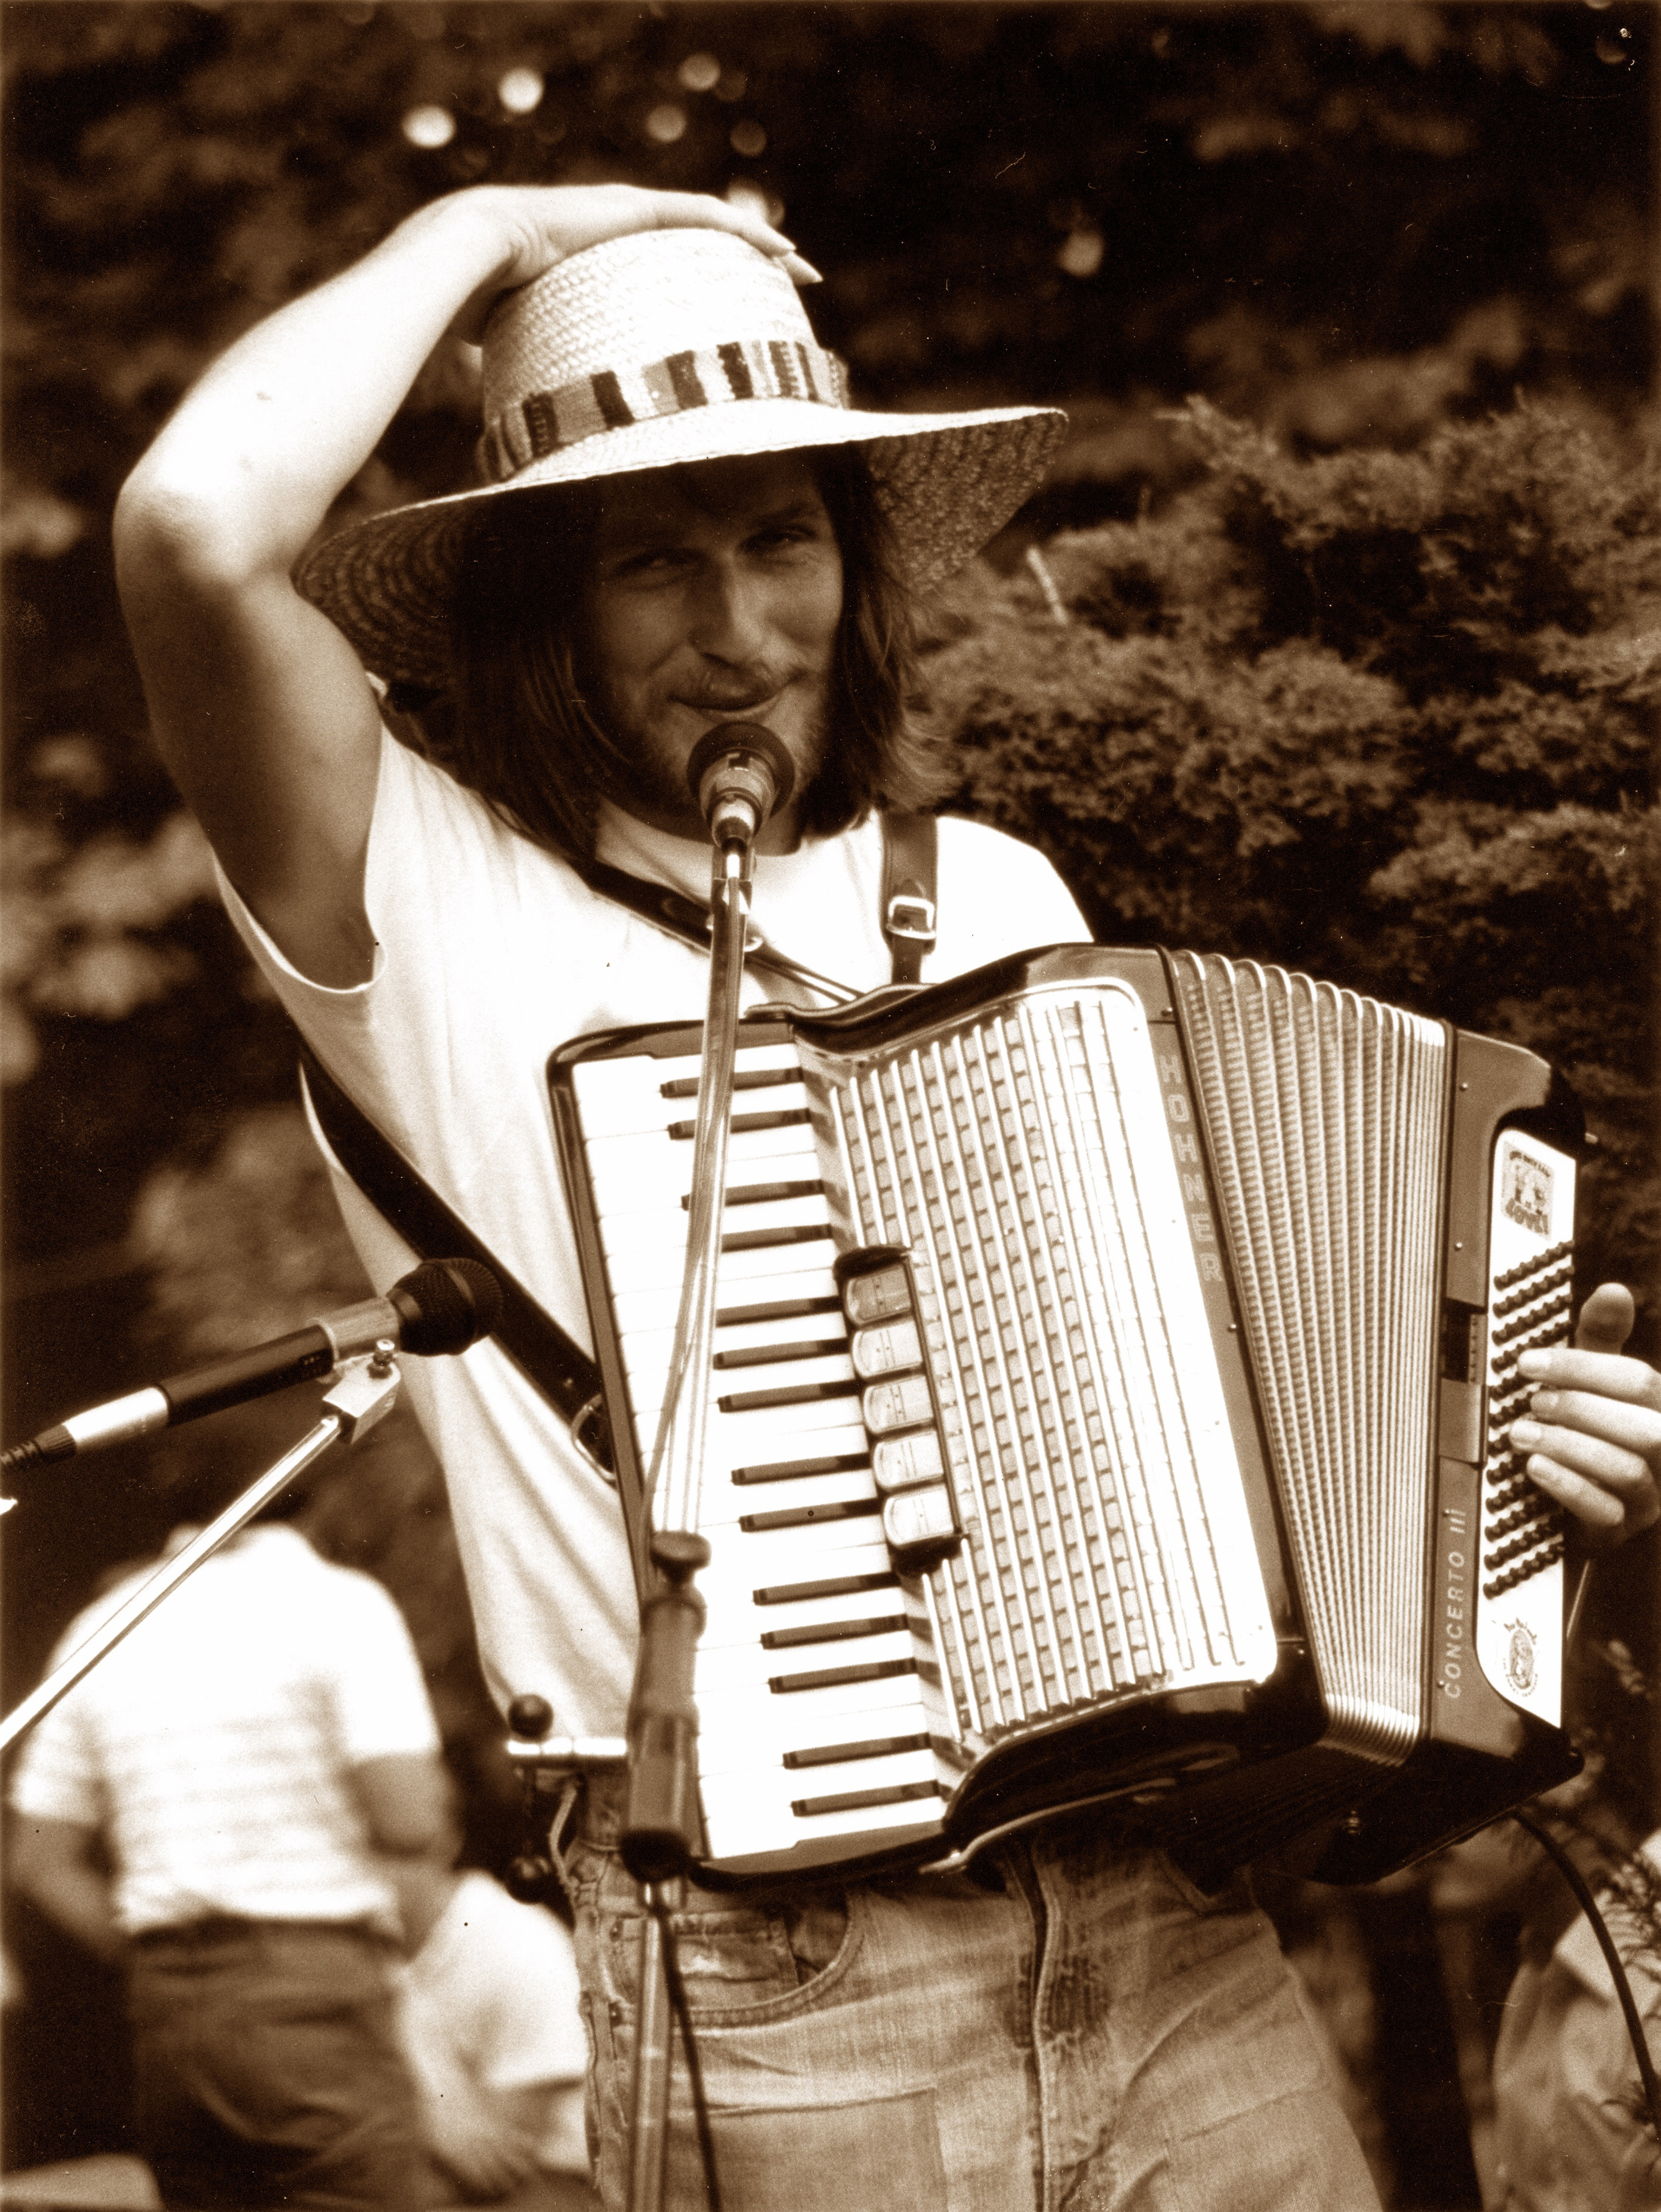
accordion, sound, acoustic, folkmusic, folk, jazz, blues music, blues, countrymusic, country music, gig, artist, music, play music, people, man, musician, street musician, musicians, busker, instrument, musical instrument, singer, culture, art, arts, entertainment, concert, hands, feet, smile, face, straw hat, jeans, hat, t shirt, romantic, romance, emotion, joy of life, fun, festival, microphone, monochrome, black and white, sepia, hippie, laughing, street music, accordeon, music artist, free reed aerophone, facial hair, accordionist, performing arts, folk instrument, musical instrument accessory, sun hat, costume accessory, squeezebox, fedora, street performance, performance art, costume hat, beard, moustache, belt